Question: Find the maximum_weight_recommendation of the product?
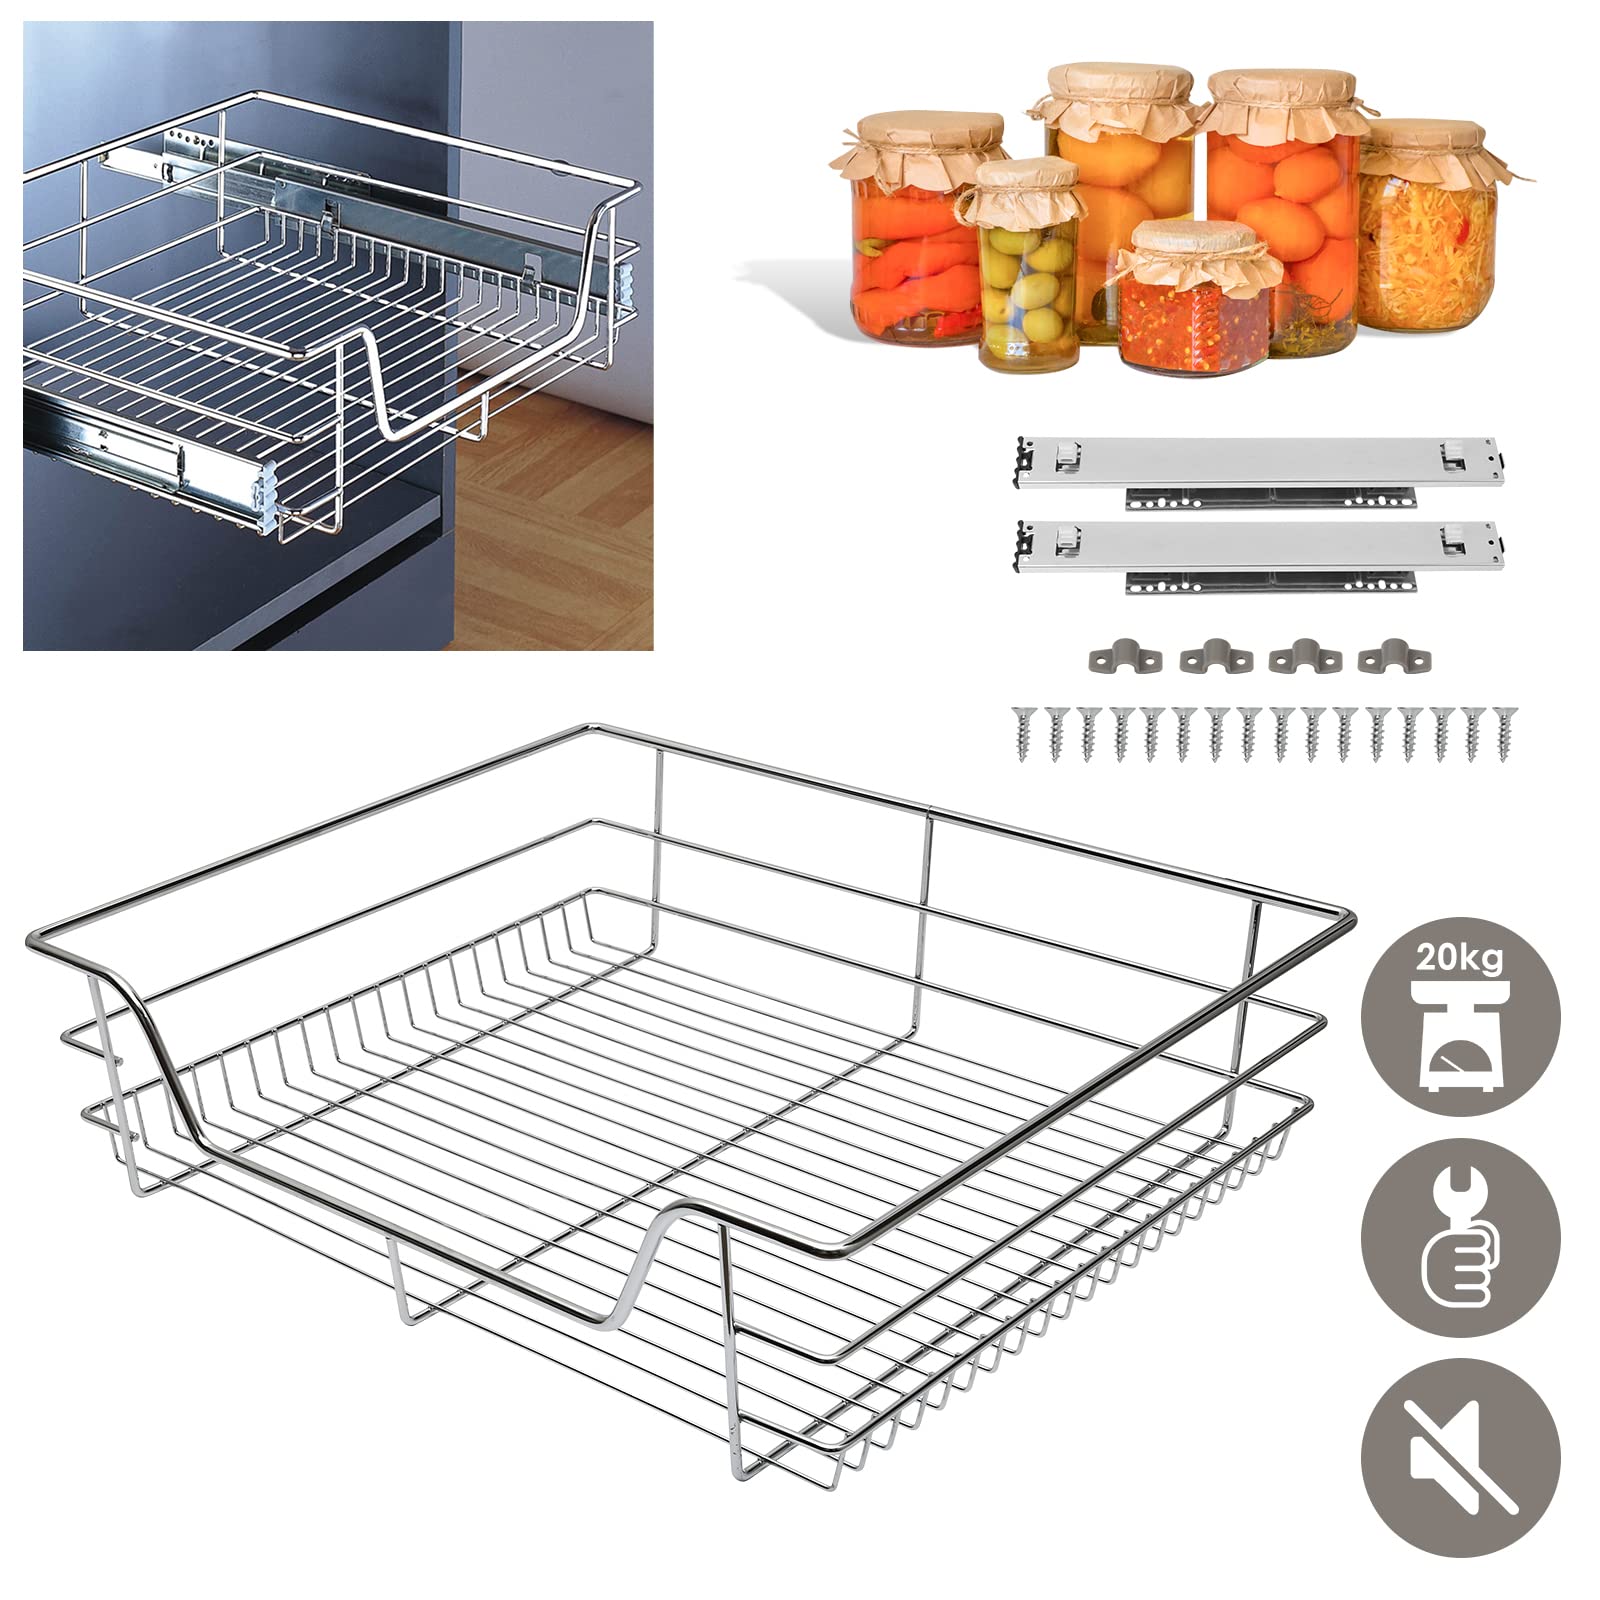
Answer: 20.0 kilogram